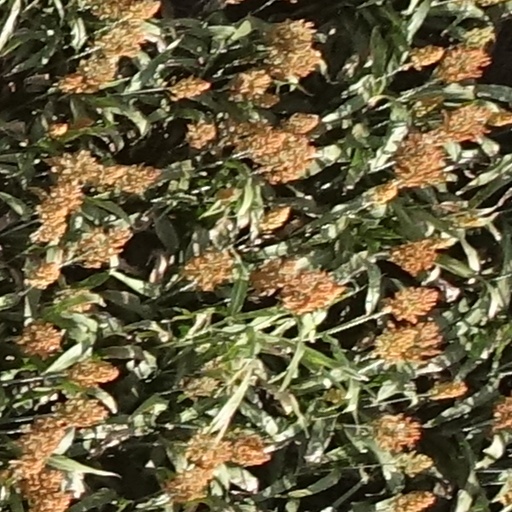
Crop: sorghum